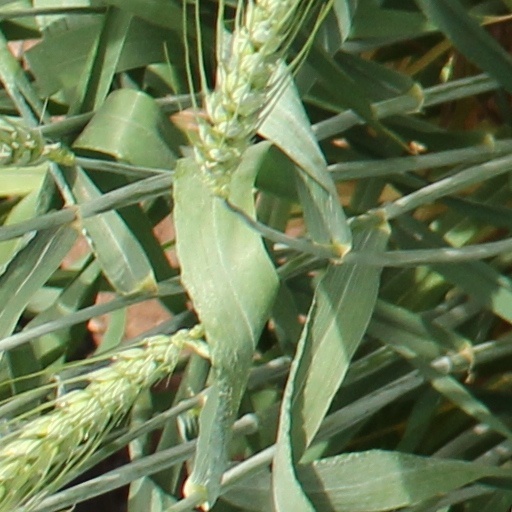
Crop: wheat